Prehistoric West Africa

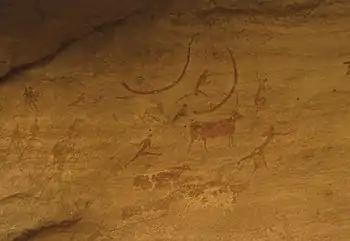
Warrior/Shepherd figures and animals of the Pastoral period

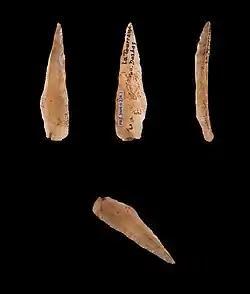
An example of a microlith projectile point, a very small stone tool. The shape of this one is similar to the ones that have been discovered at Kintampo sites.

As cattle pastoralism (also known as the African cattle complex) had endured in the Sahara since 7500 BP, amid the Pastoral period, Central Saharan hunters and herders may have lived together in a common area for a long period of time. The Round Head painting tradition was brought to its formal conclusion as the Green Sahara underwent desertification. Desertification may have resulted in migrations from the Central Saharan region, where the Round Head paintings are located, toward Lake Chad, the Niger Delta, and the Nile Valley. While some migrated south of the Sahara, other Central Saharan hunter-gatherers may have taken on the custom of pastoralism (e.g., herding domesticated cattle and goats). Meanwhile, as late as 2500 BP in the Central Sahara, some of the creators of the Round Head rock art may have continued to persist as hunters.